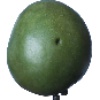
Label: Mango 1